Abdul Rahman Shahbandar

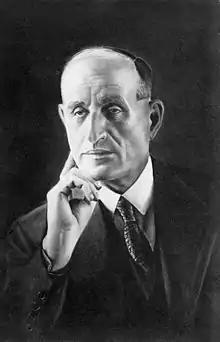
Shahbandar in January 1920

Abdul Rahman Shahbandar (ALA-LC: "‘Abd al-Raḥman al-Shahbandar"; November 6, 1879 – July 6, 1940) was a Syrian statesman and prominent nationalist figure during the French Mandate of Syria. He was a leading opponent of compromise with the French colonial authority in Syria, and his devotion to Arab nationalism dated to the days of the Committee of Union and Progress and its "Turkification" policies. Shahbandar supported the Arab Revolt during the First World War and briefly headed the foreign ministry under Emir Faisal.